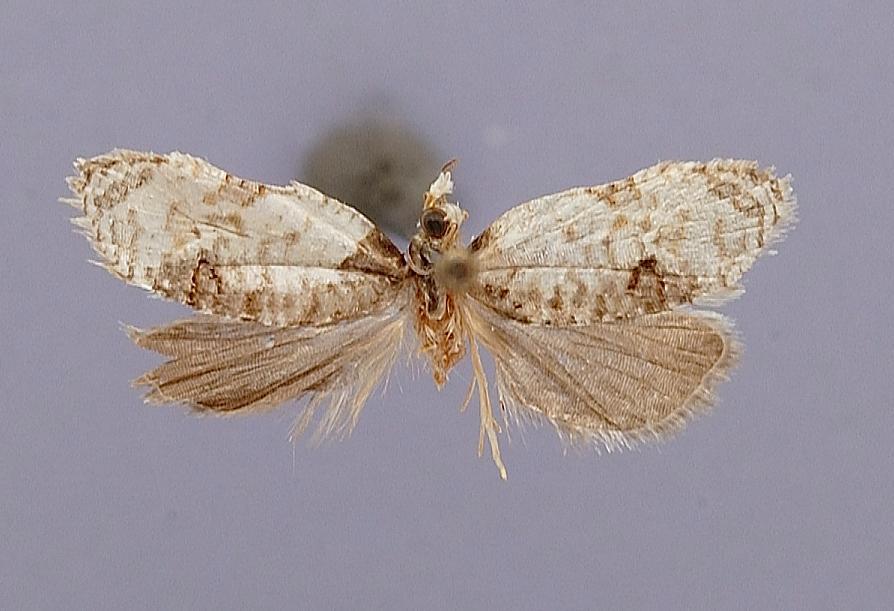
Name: Irazona ademonia
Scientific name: Irazona ademonia Clarke, 1968
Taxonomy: Animalia, Arthropoda, Insecta, Lepidoptera, Tortricidae
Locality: La Florida, 500', Costa Rica
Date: [Not Stated]